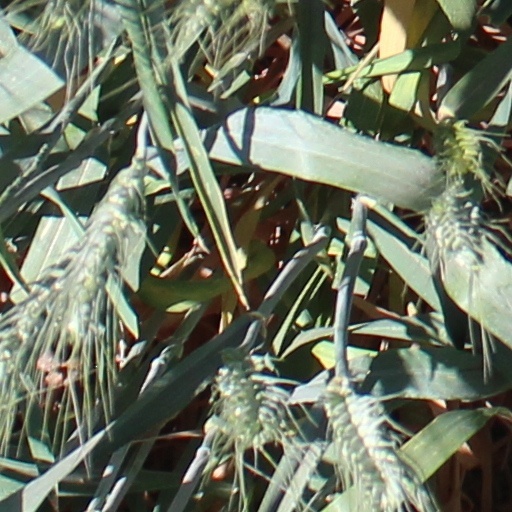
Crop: wheat